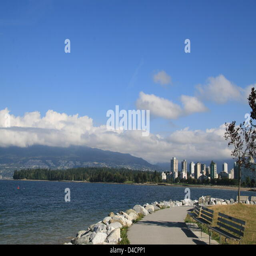
the picture shows tourist attraction .